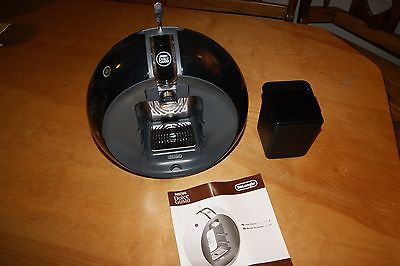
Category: coffee maker